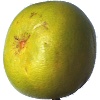
Label: pomelo_sweetie